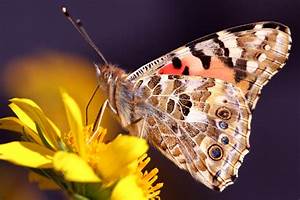
Label: butterfly